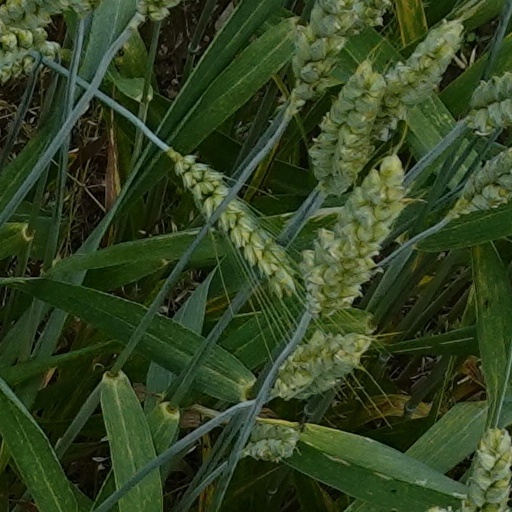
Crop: wheat